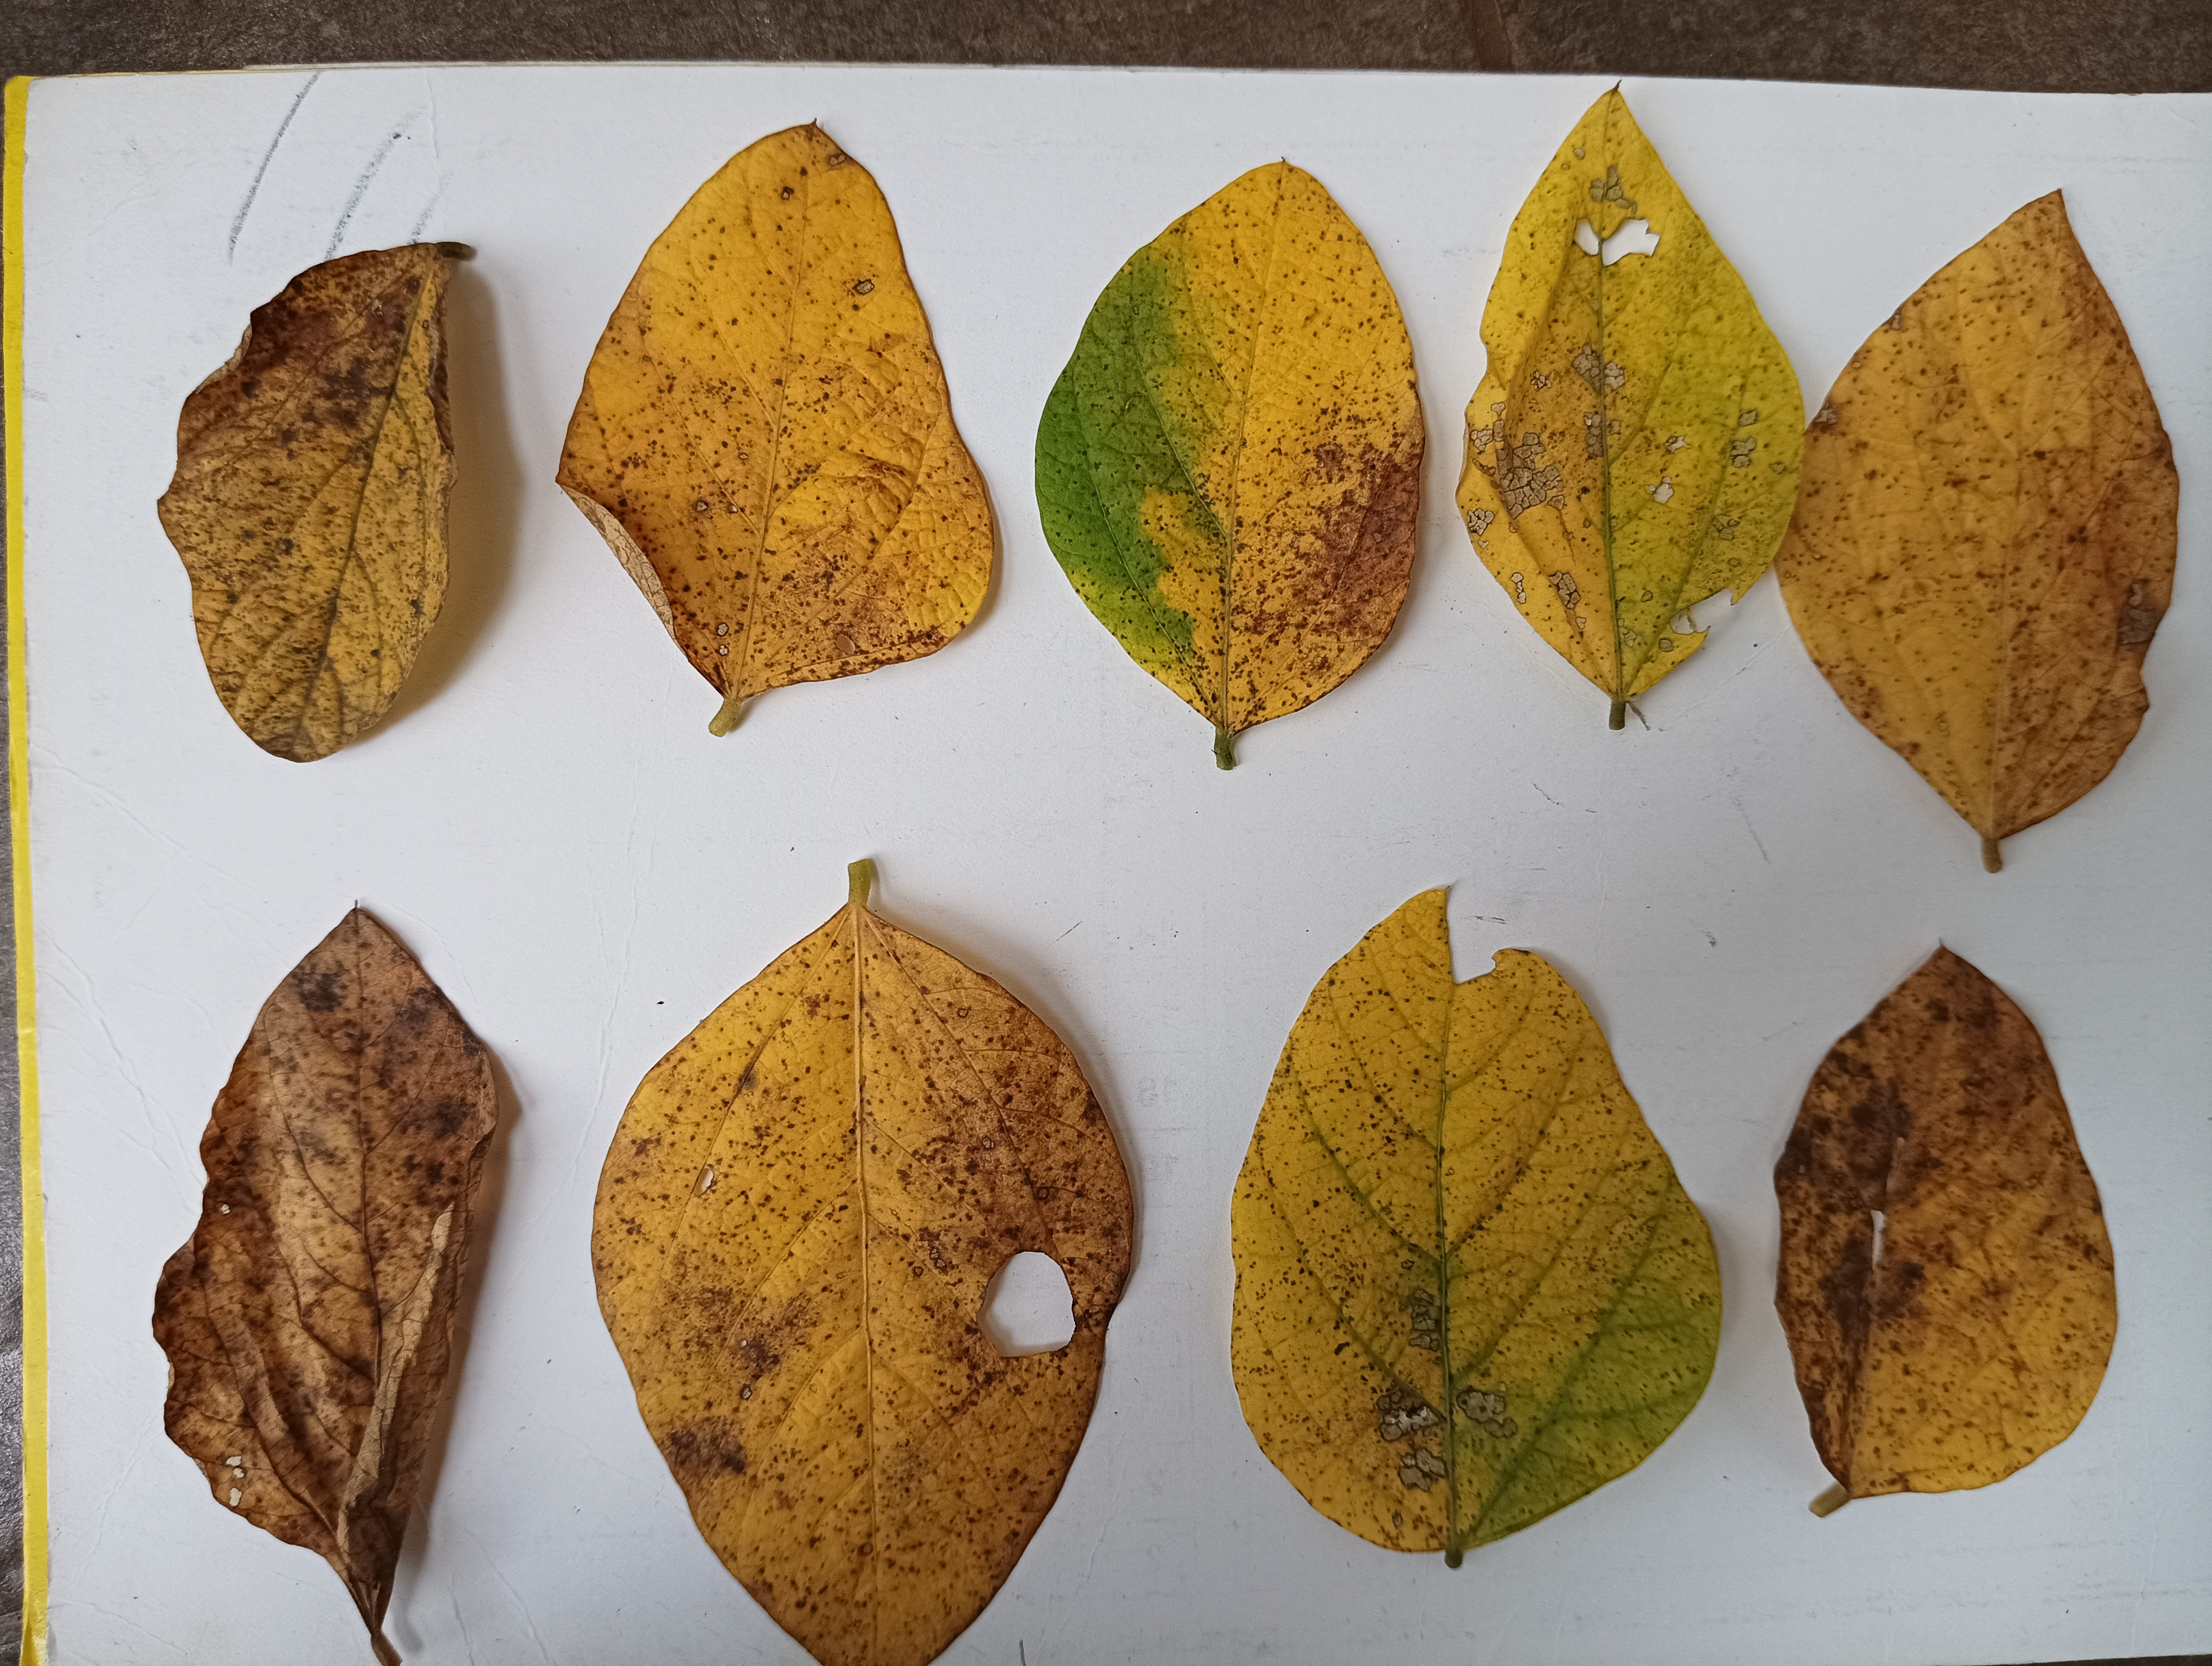
Label: Septoria_Brown_Spot